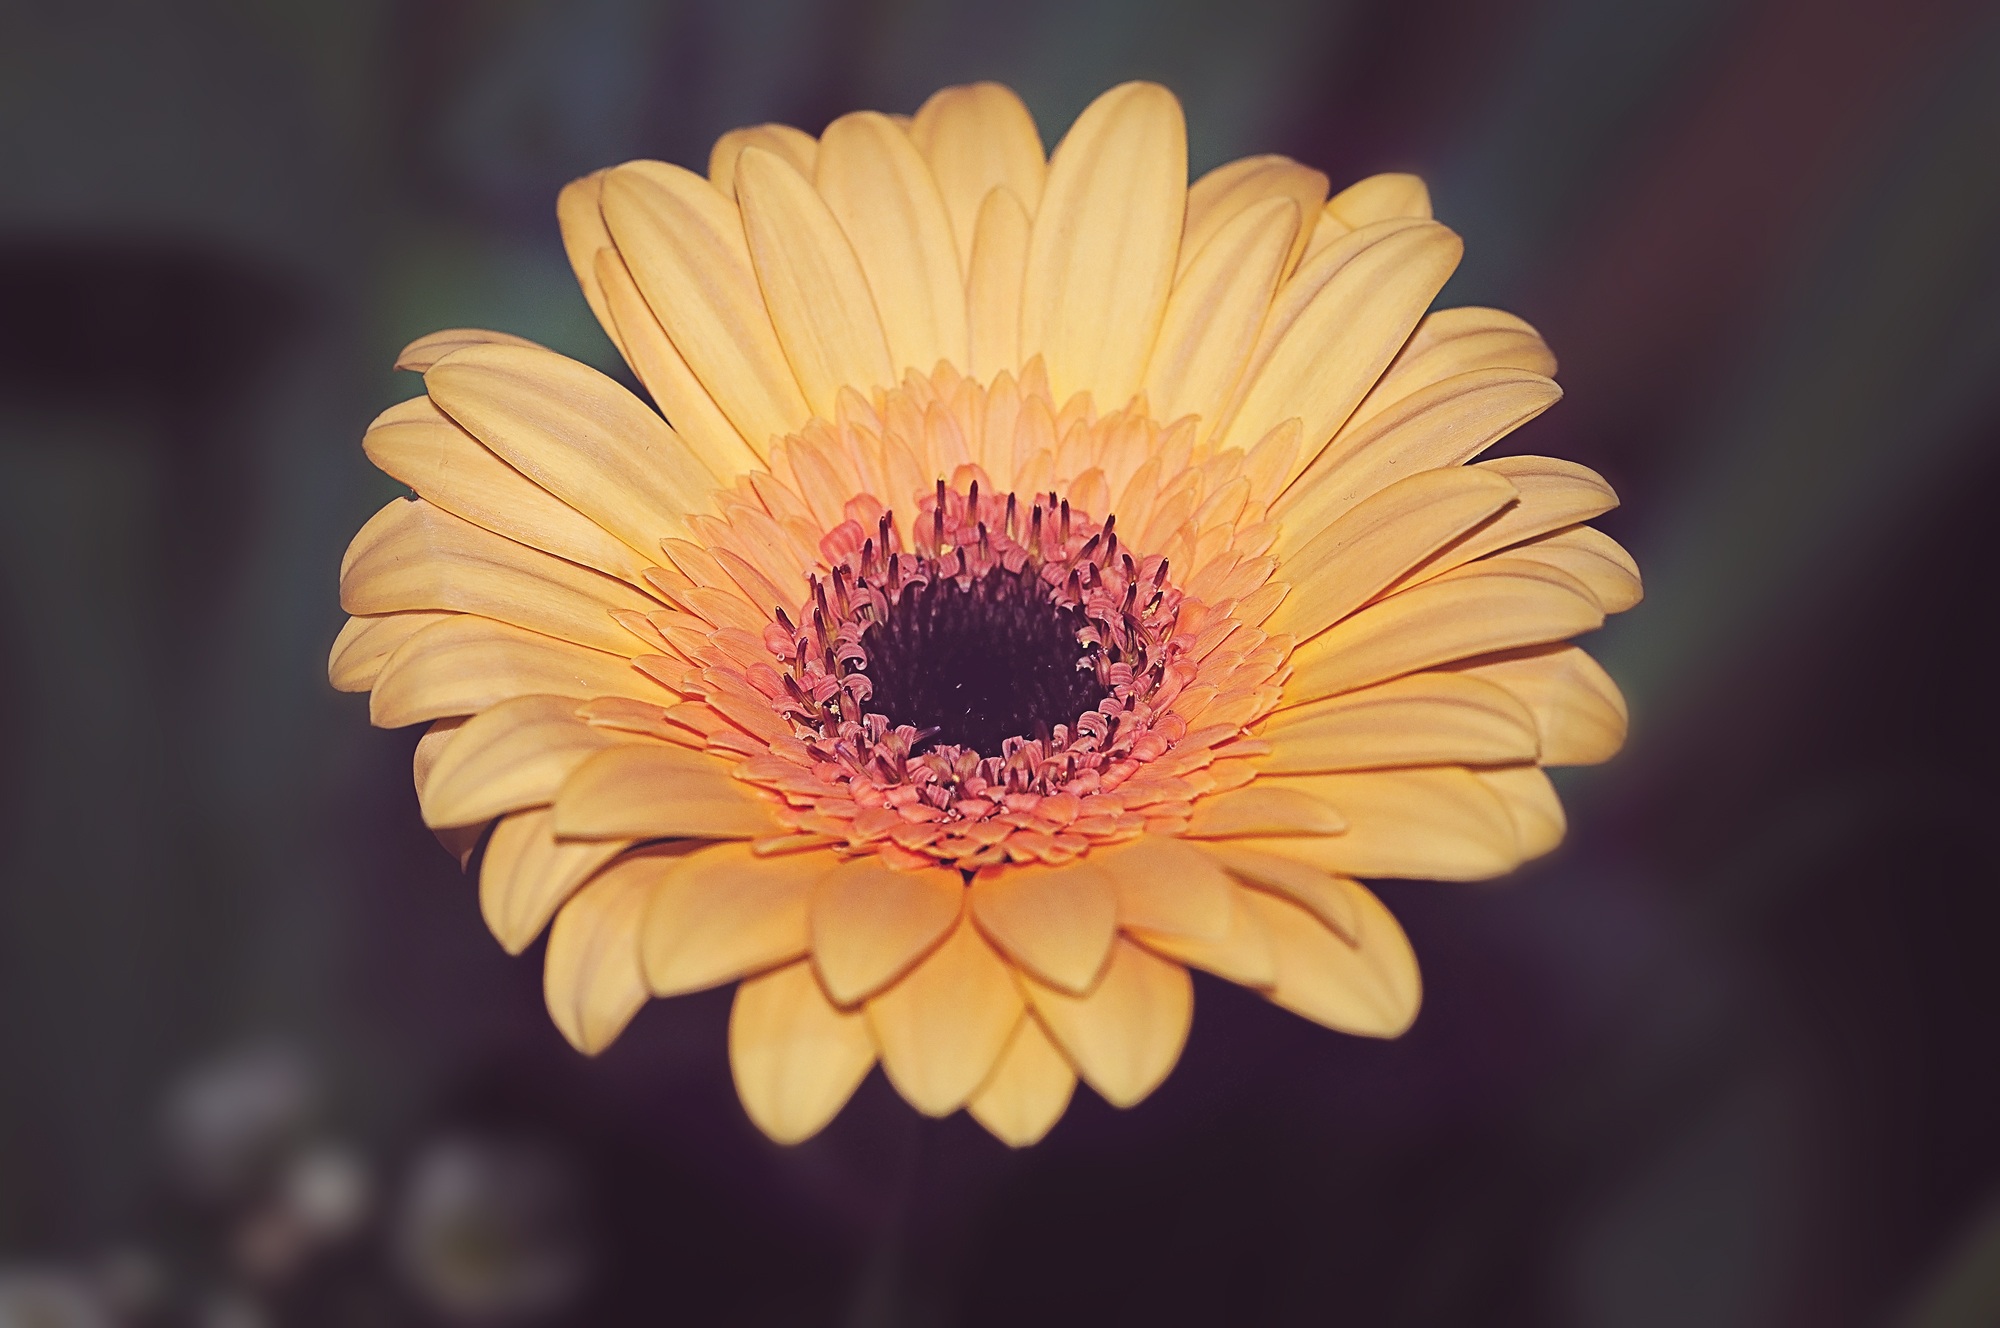
blossom, plant, photography, flower, petal, bloom, daisy, yellow, close, flora, close up, gerbera, macro photography, flowering plant, daisy family, schnittblume, oxeye daisy, plant stem, land plant